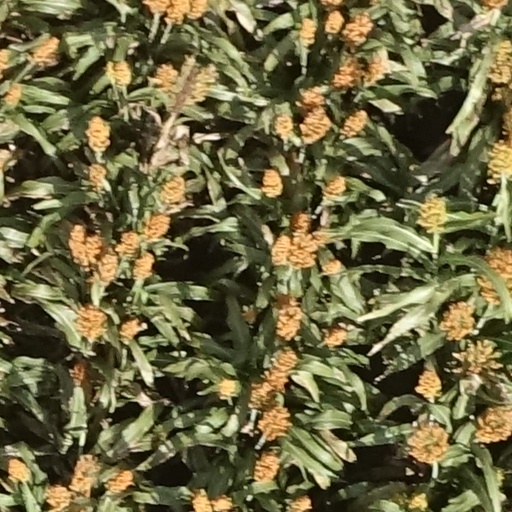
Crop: sorghum